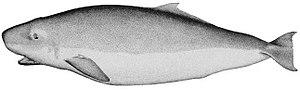
Voici la liste des espèces mammifères signalées en Chine. Il y a 495 espèces de mammifères en Chine, dont 13 sont en danger critique d'extinction, 24 sont en danger, 47 sont vulnérables, et 7 sont quasi menacées. Trois des espèces listées pour la Chine sont considérées comme éteintes.
Voici la liste des espèces de mammifères indigènes signalés au Mexique. En septembre 2014, il y a 536 espèces de mammifères ou sous-espèces répertoriées. D'après les données de l'UICN, le Mexique a des espèces de mammifères non cétacés 23 % de plus que les États-Unis et le Canada réunis dans une zone seulement 10 % aussi large, ou la densité des espèces de plus de douze fois supérieure à celle de ses voisins du nord. La biodiversité des mammifères haute du Mexique est en partie le reflet de la vaste gamme de biomes présents sur ses gammes de latitude, climatiques et d'altitude, de la forêt tropicale de plaine de désert tempéré à montane forêt de la alpage. L'augmentation générale de la biodiversité terrestre se déplaçant vers l'équateur est un autre facteur important dans la comparaison. Mexique comprend beaucoup de la Mésoamérique et bois de pins et chênes de Madrean points chauds de la biodiversité. Du point de vue biogéographique, la plupart du Mexique est lié au reste de l'Amérique du Nord dans le cadre de l'écozone néarctique. Toutefois, les plaines du Sud du Mexique sont liées avec l'Amérique centrale et l'Amérique du Sud dans le cadre de l'écozone néotropique.